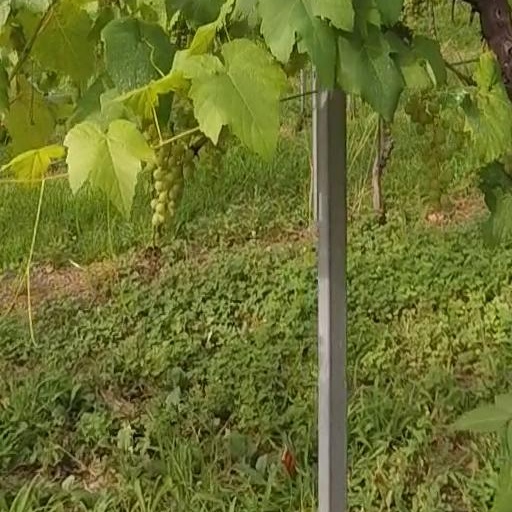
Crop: grape